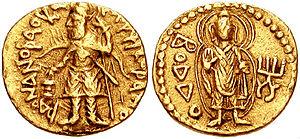
Kanishka Iᵉʳ est le souverain le plus connu de l'Empire kouchan au début de notre ère. Malheureusement les dates sont encore l'objet de controverses. Fils de Vima Kadphisès, c'est un grand conquérant et un sage administrateur. Il règne sur un vaste empire, de l’Asie centrale à la principauté de Bénarès. Il porte à la fois le titre indien de « maharaja », iranien de « Roi des Rois », et chinois de « Fils du Ciel ». Sa capitale est à Purushapura.